Falkirk

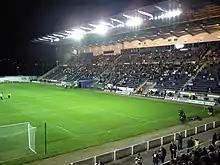
The main stand of the Falkirk Stadium

Falkirk has two railway stations: Falkirk High and Falkirk Grahamston.